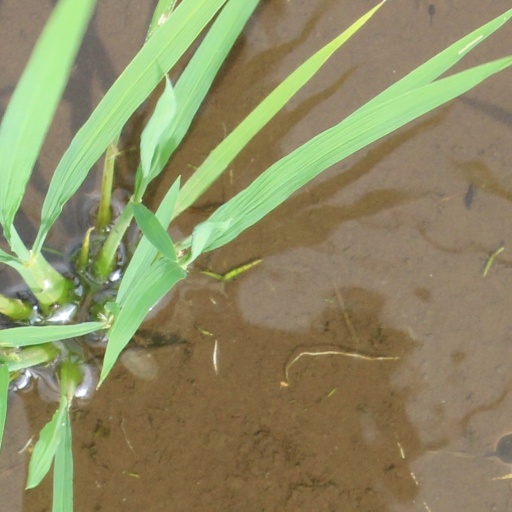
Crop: rice